Gregory and the Hawk

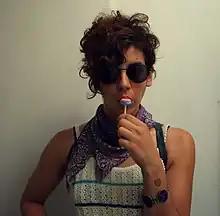
Meredith Godreau in summer 2007

Meredith Marie Godreau is an American singer-songwriter performing under the pseudonym Gregory and the Hawk, active since 2001.